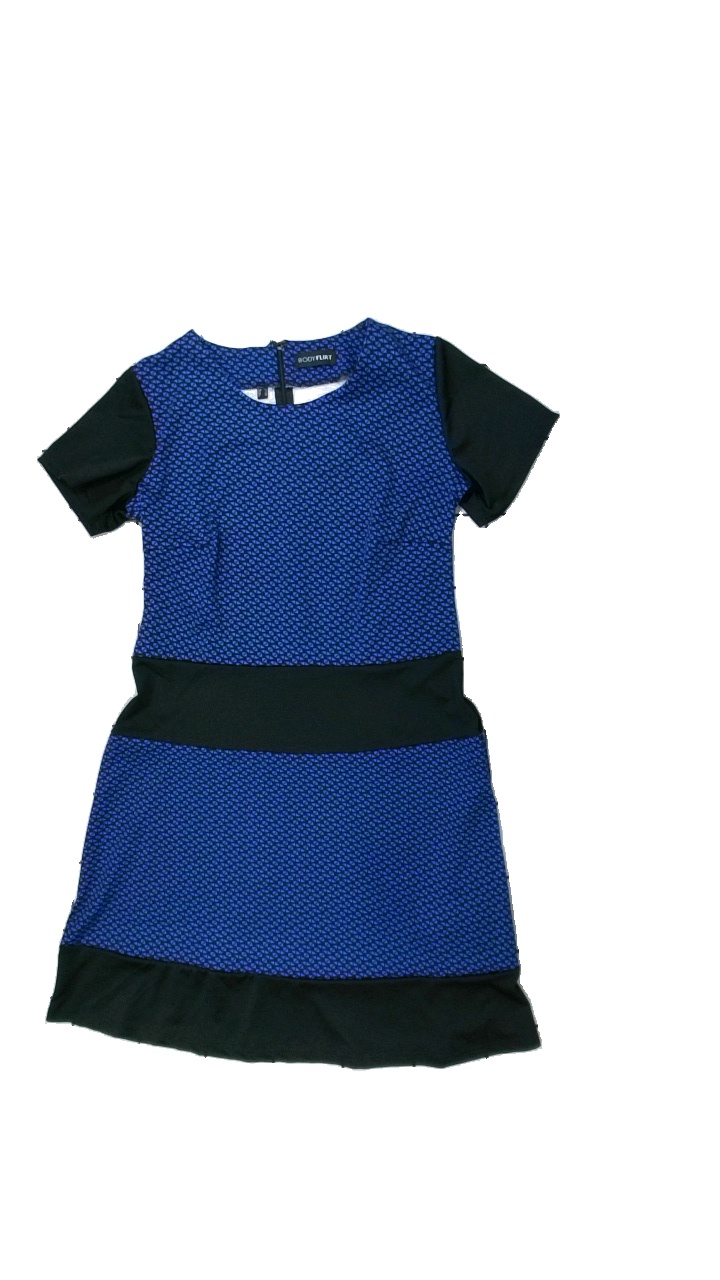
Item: Dress (Ladies)
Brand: Bodyflirt
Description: klänning med geometriskt tryck
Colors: Blue, Black
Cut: C-collar
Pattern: Geometric print
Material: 100% polyester
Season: All
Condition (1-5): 5
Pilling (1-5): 5
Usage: Reuse
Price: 50-100